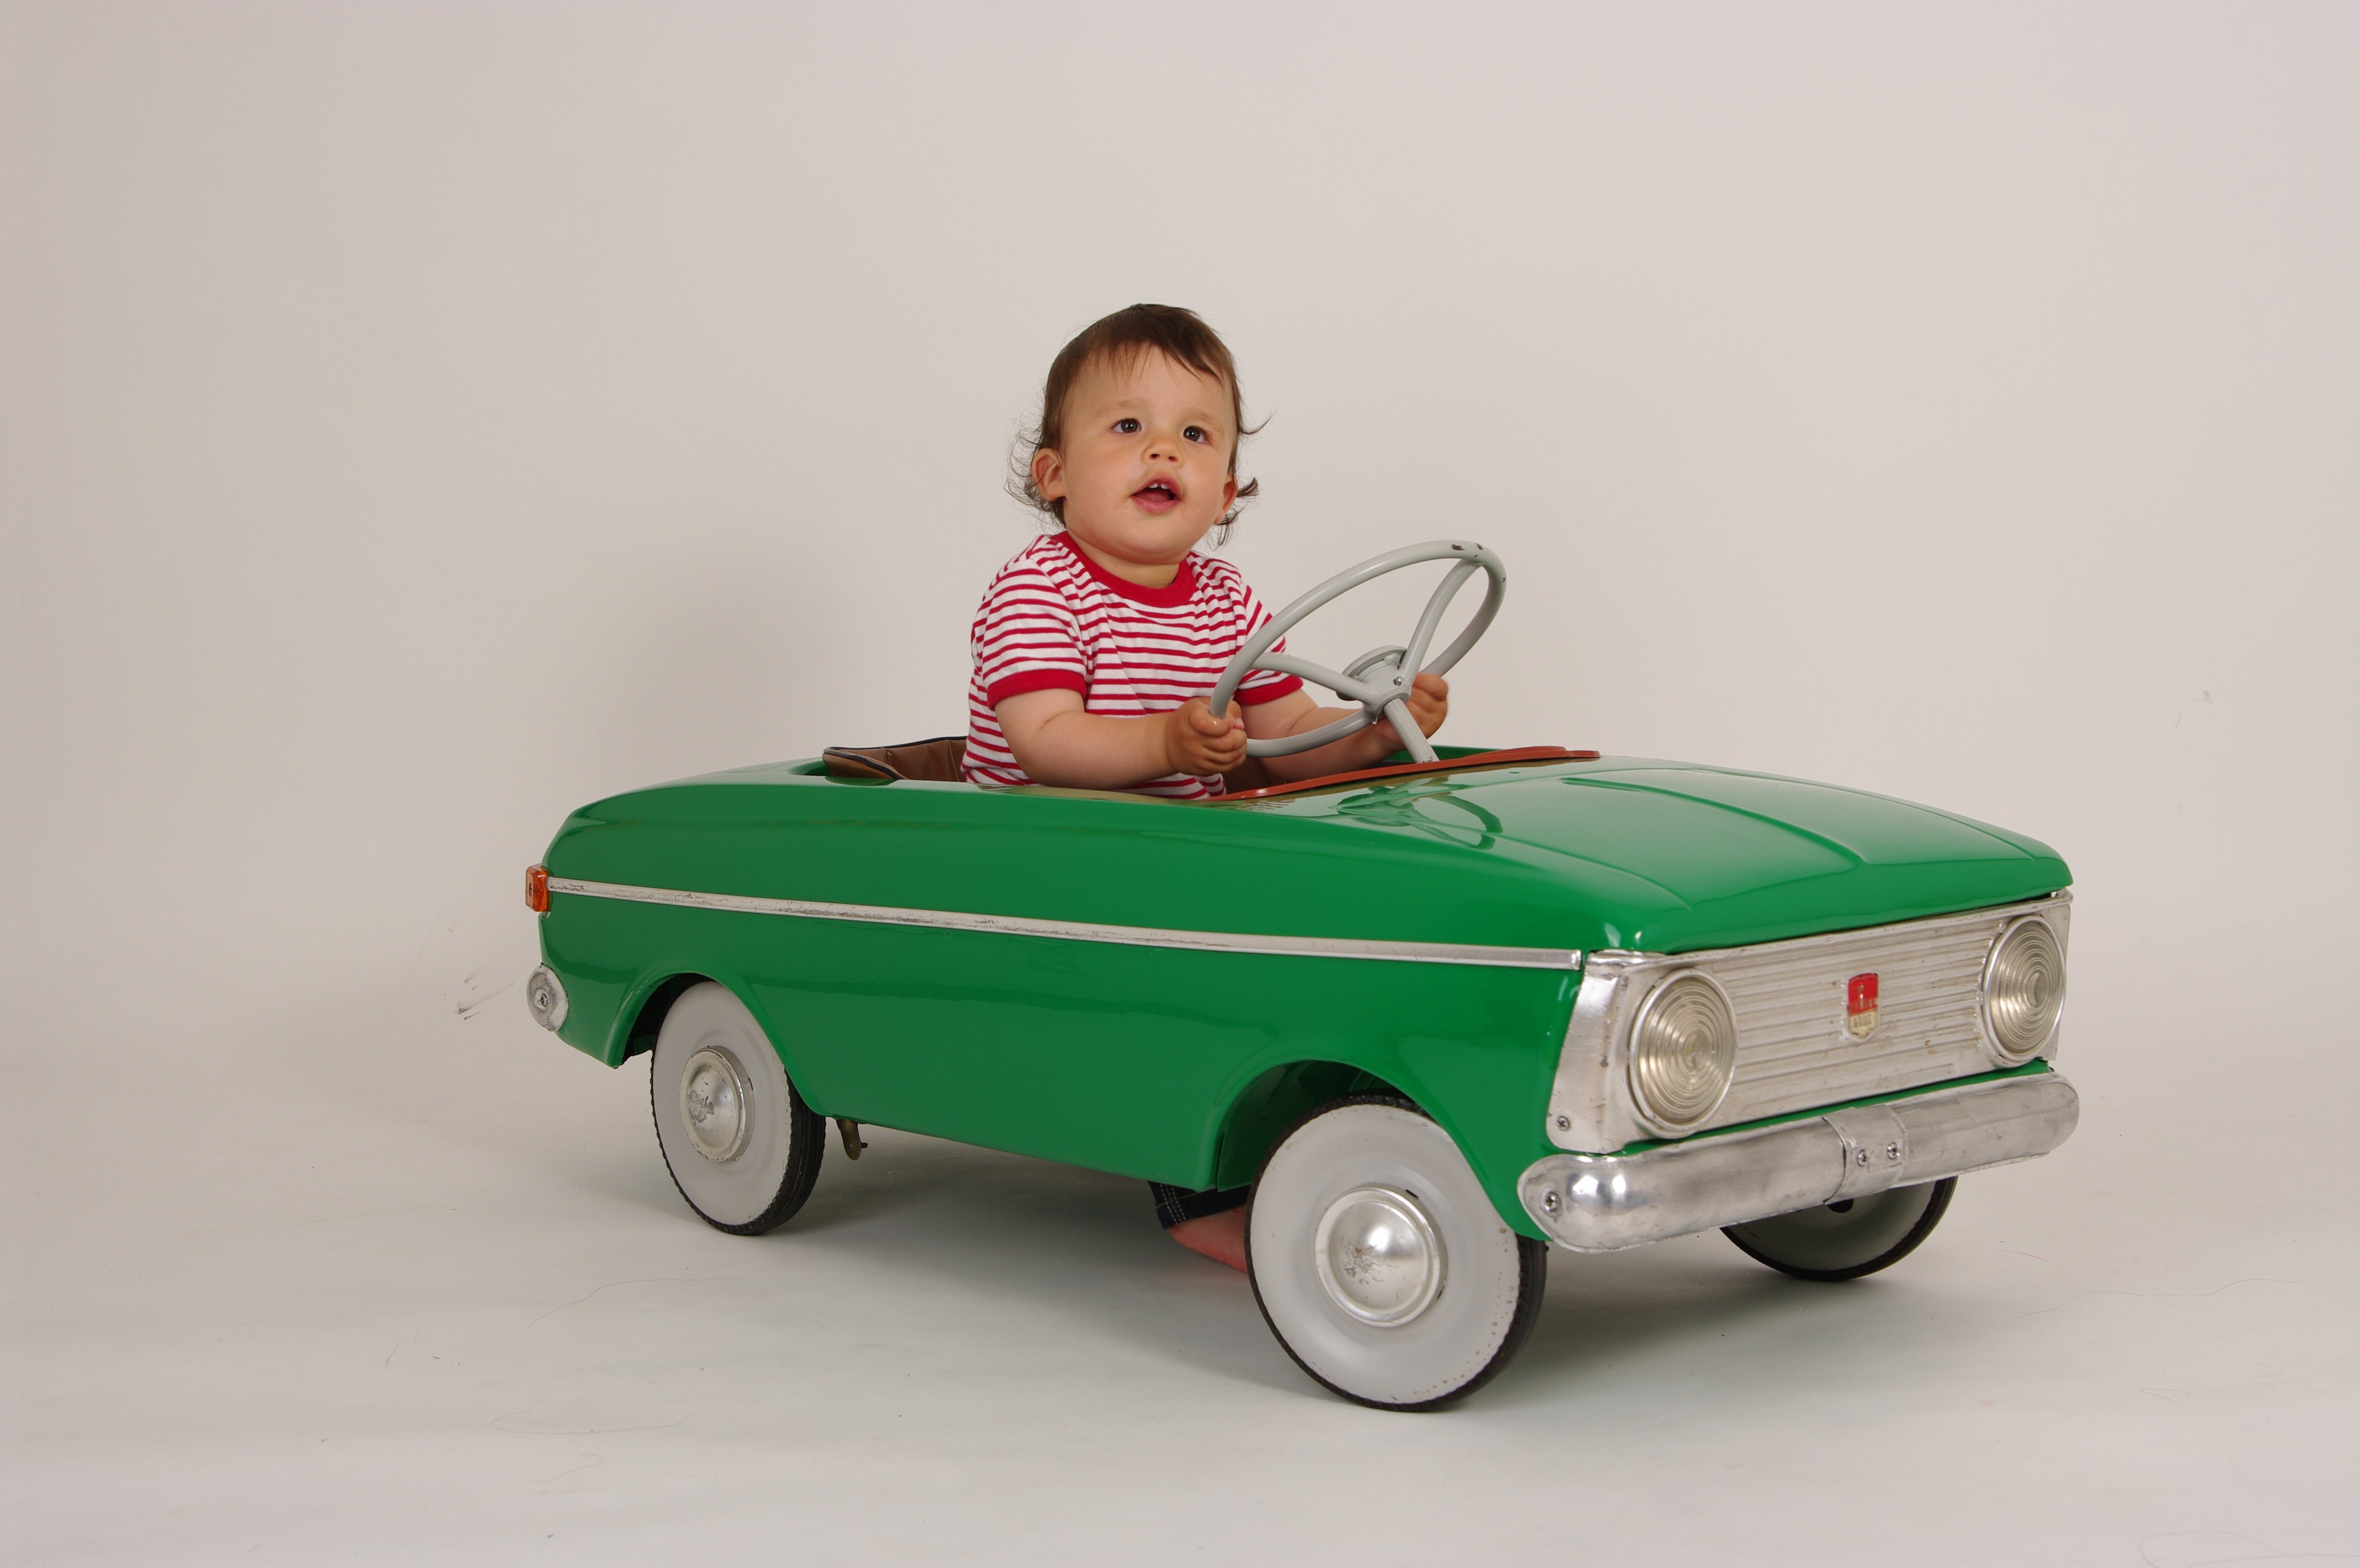
car, vehicle, toy, product, retro car, model car, small driver, children's pedal car, green cab